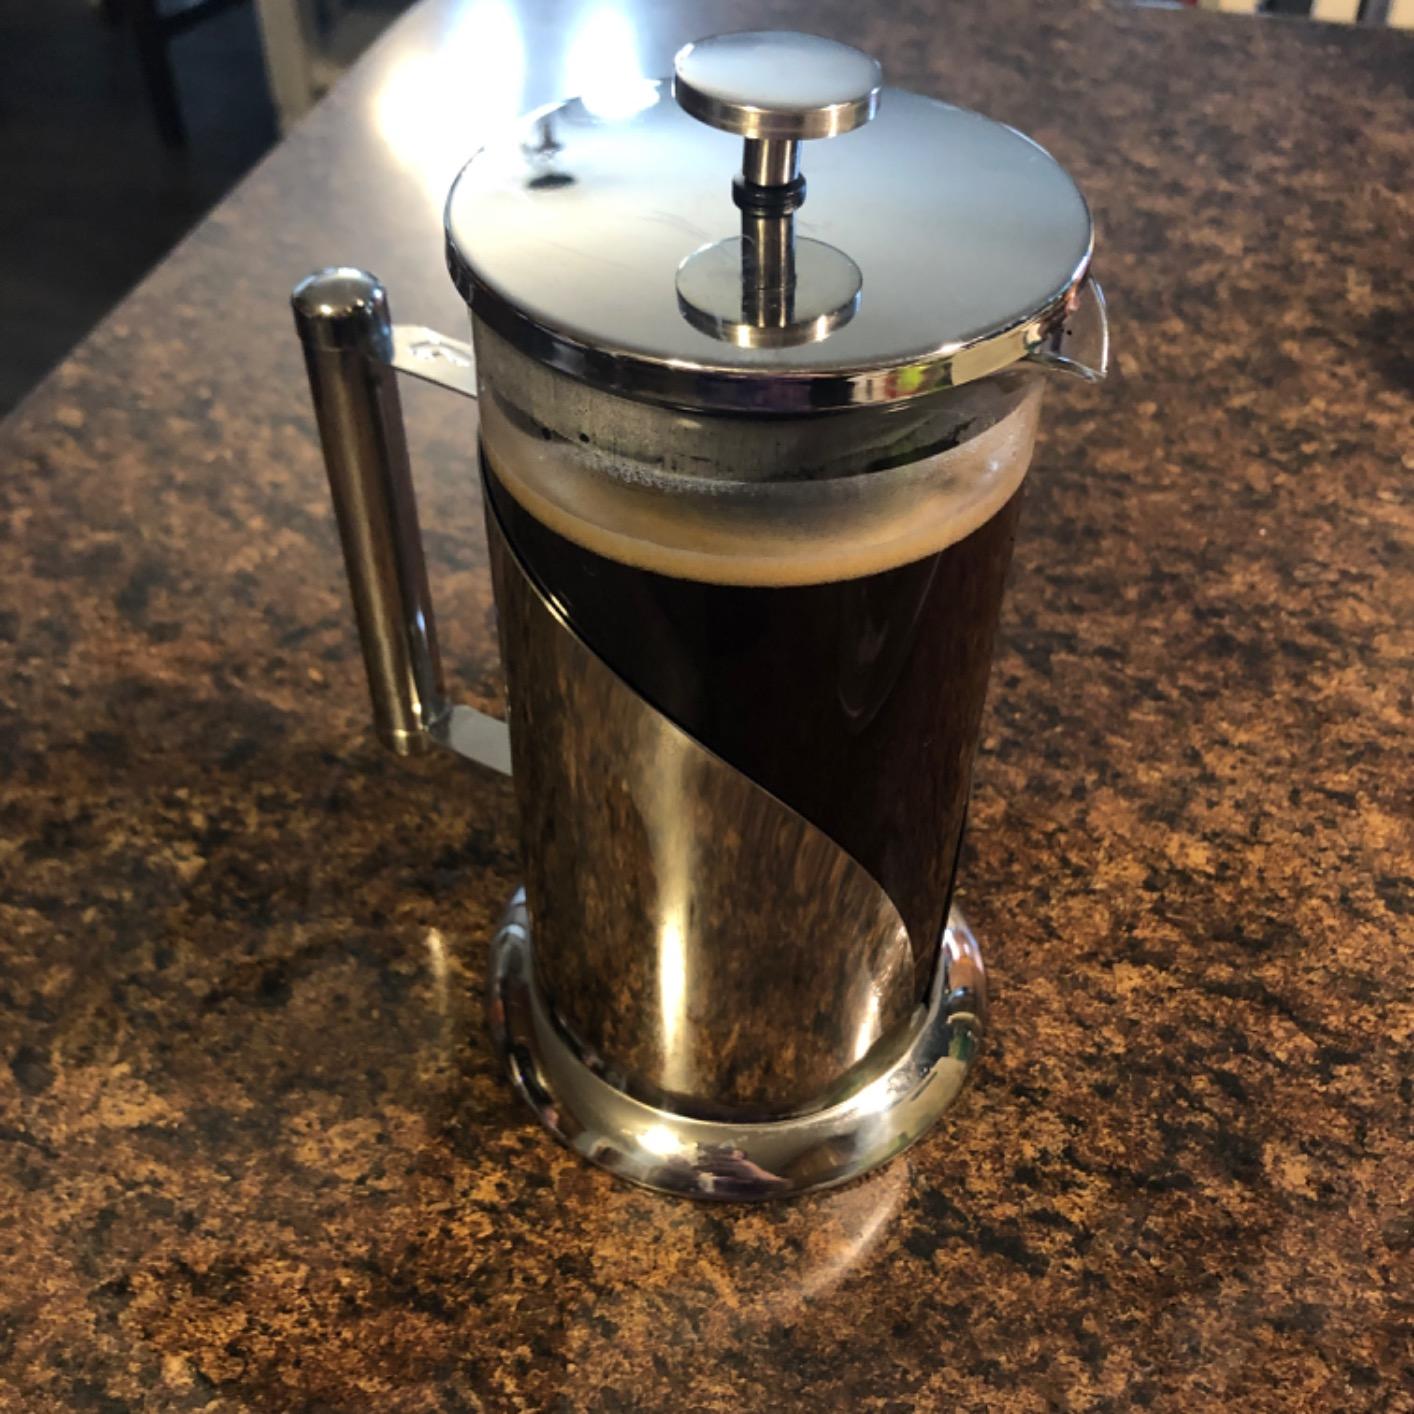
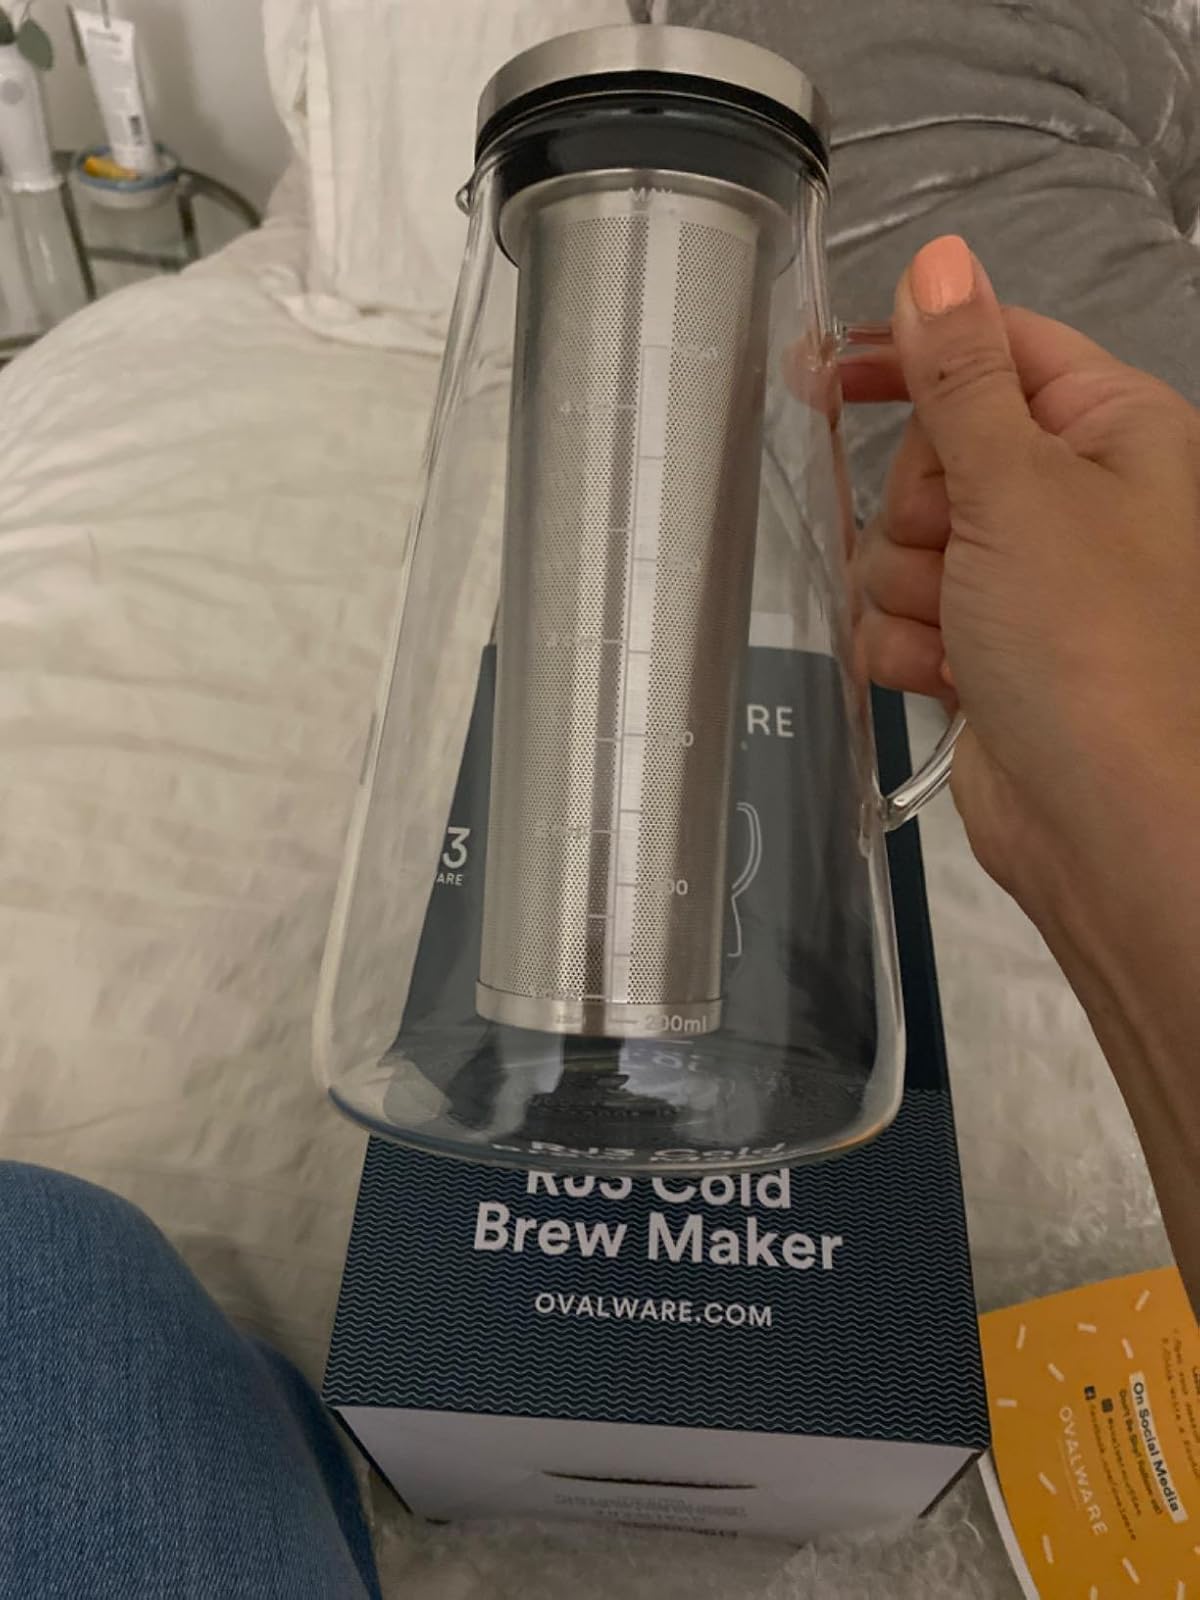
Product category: items_tea
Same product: no